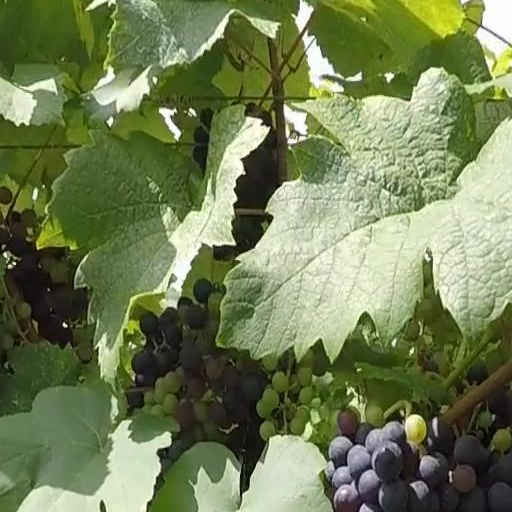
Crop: grape